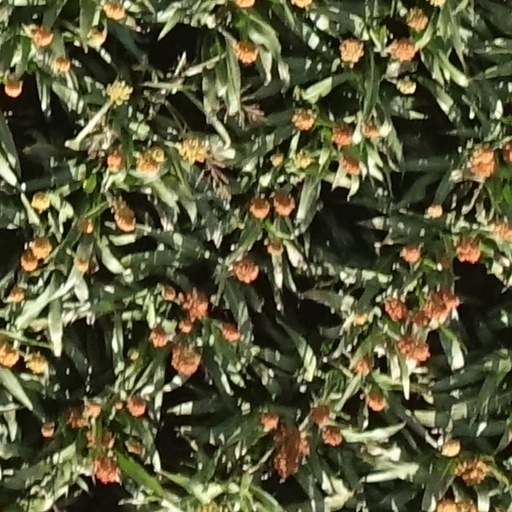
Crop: sorghum